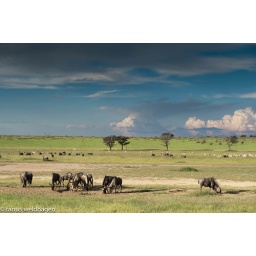
Blue Wildebeest and Springbuck grazing the sweet grass in the Nossob river with a developing storm in the background.